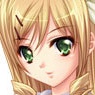
Portrait style: Anime Portrait